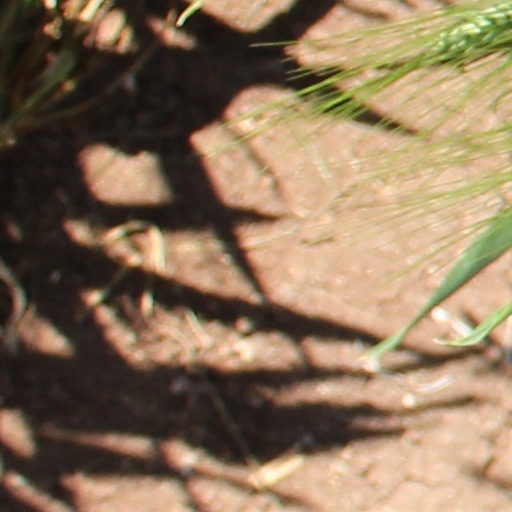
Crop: wheat